New Canaan station

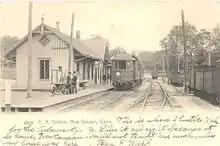
A 1906 postcard depicting the station

The New Canaan Railroad was chartered in May 1866 as a short branch of the New York & New Haven Railroad from its main line at Stamford to New Canaan. The branch and this station opened on July 4, 1868.